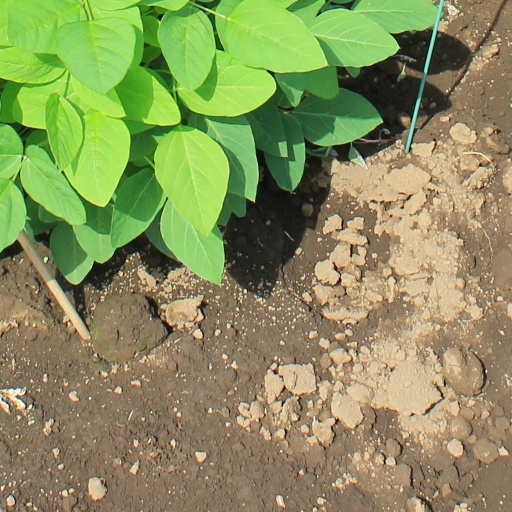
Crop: soybean